Zagh Marz

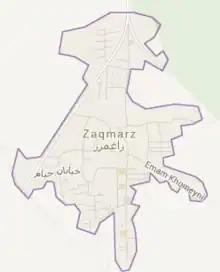
Zaghmarz Map

Due to the presence of Sadra Company, Amirabad Port, Shahid Salimi Neka Power Plant, National Iranian Oil Company and Miankaleh Peninsula and Wildlife Sanctuary, this village is touristic, as well as the economic and commercial hub of East and a gateway to Central Asian countries, Russia and Northern Europe.